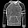
Label: Pullover